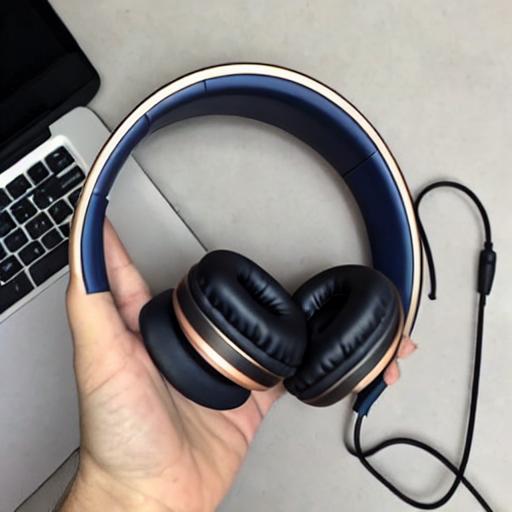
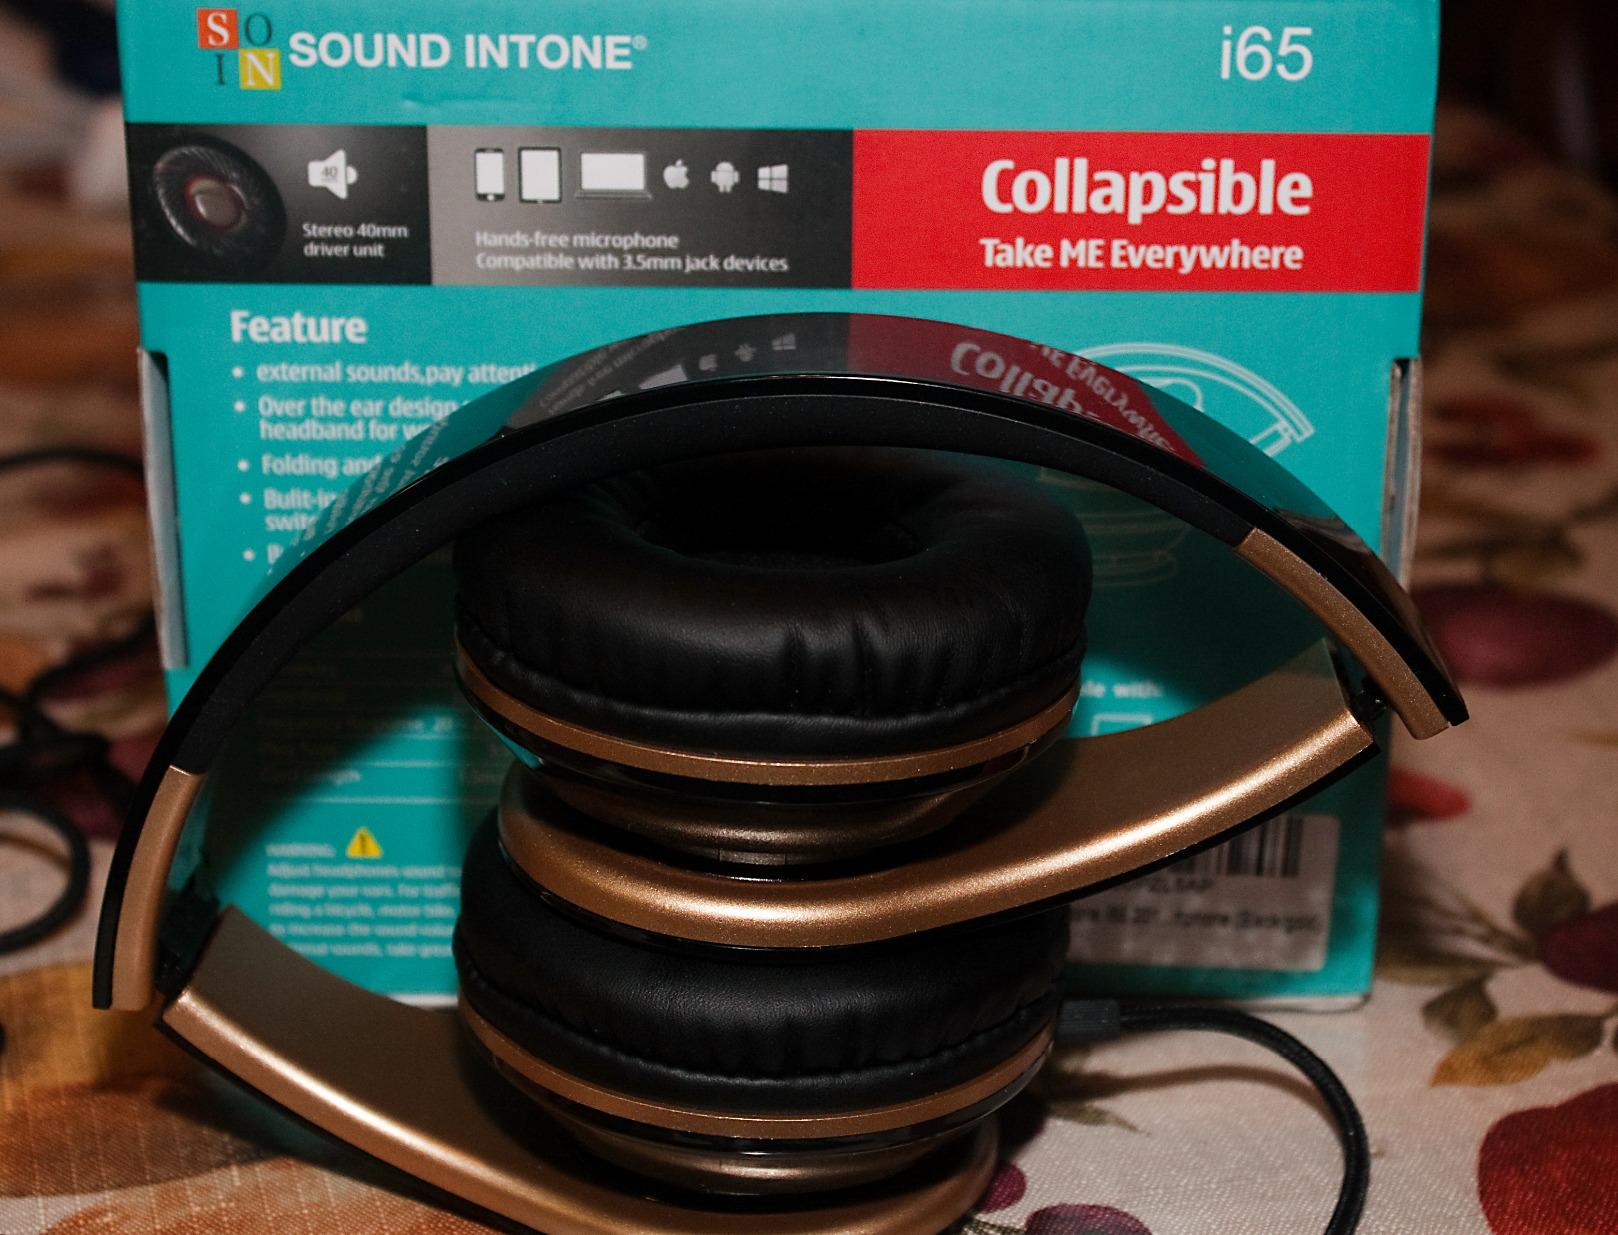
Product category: headphones
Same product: no